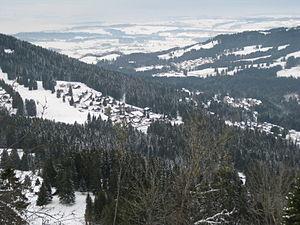
Photo des Paccots, plus précisément du quartier des Vérollys, prise depuis le sommet de la Cagne
Les Paccots est une localité de montagne et une station de sports d'hiver de la commune de Châtel-Saint-Denis située dans le canton de Fribourg en Suisse.